Thematic focus of Robert Browning's poetic work

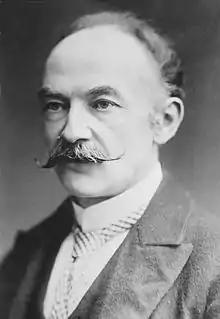
Thomas Hardy, author of "Tess of the d'Ubervilles".

Browning changes his technique depending on whether he is describing a landscape or a detail. In the first case, he is very economical in his means, while in the second, he offers an almost microscopic spectacle.